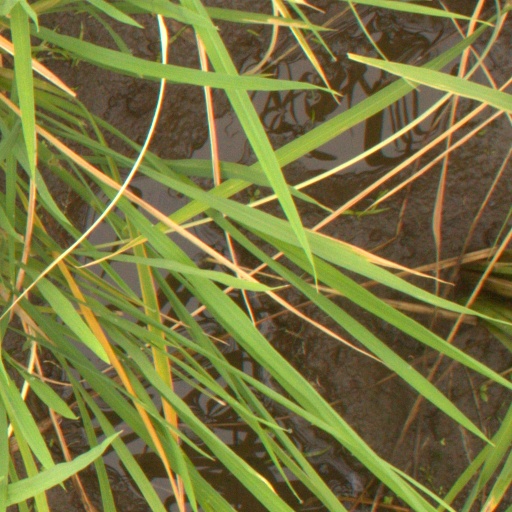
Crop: rice